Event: Nepal Earthquake
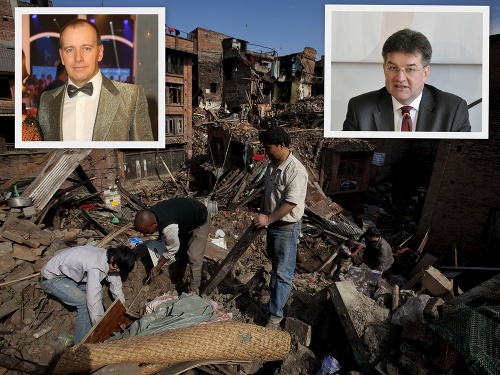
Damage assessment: damage